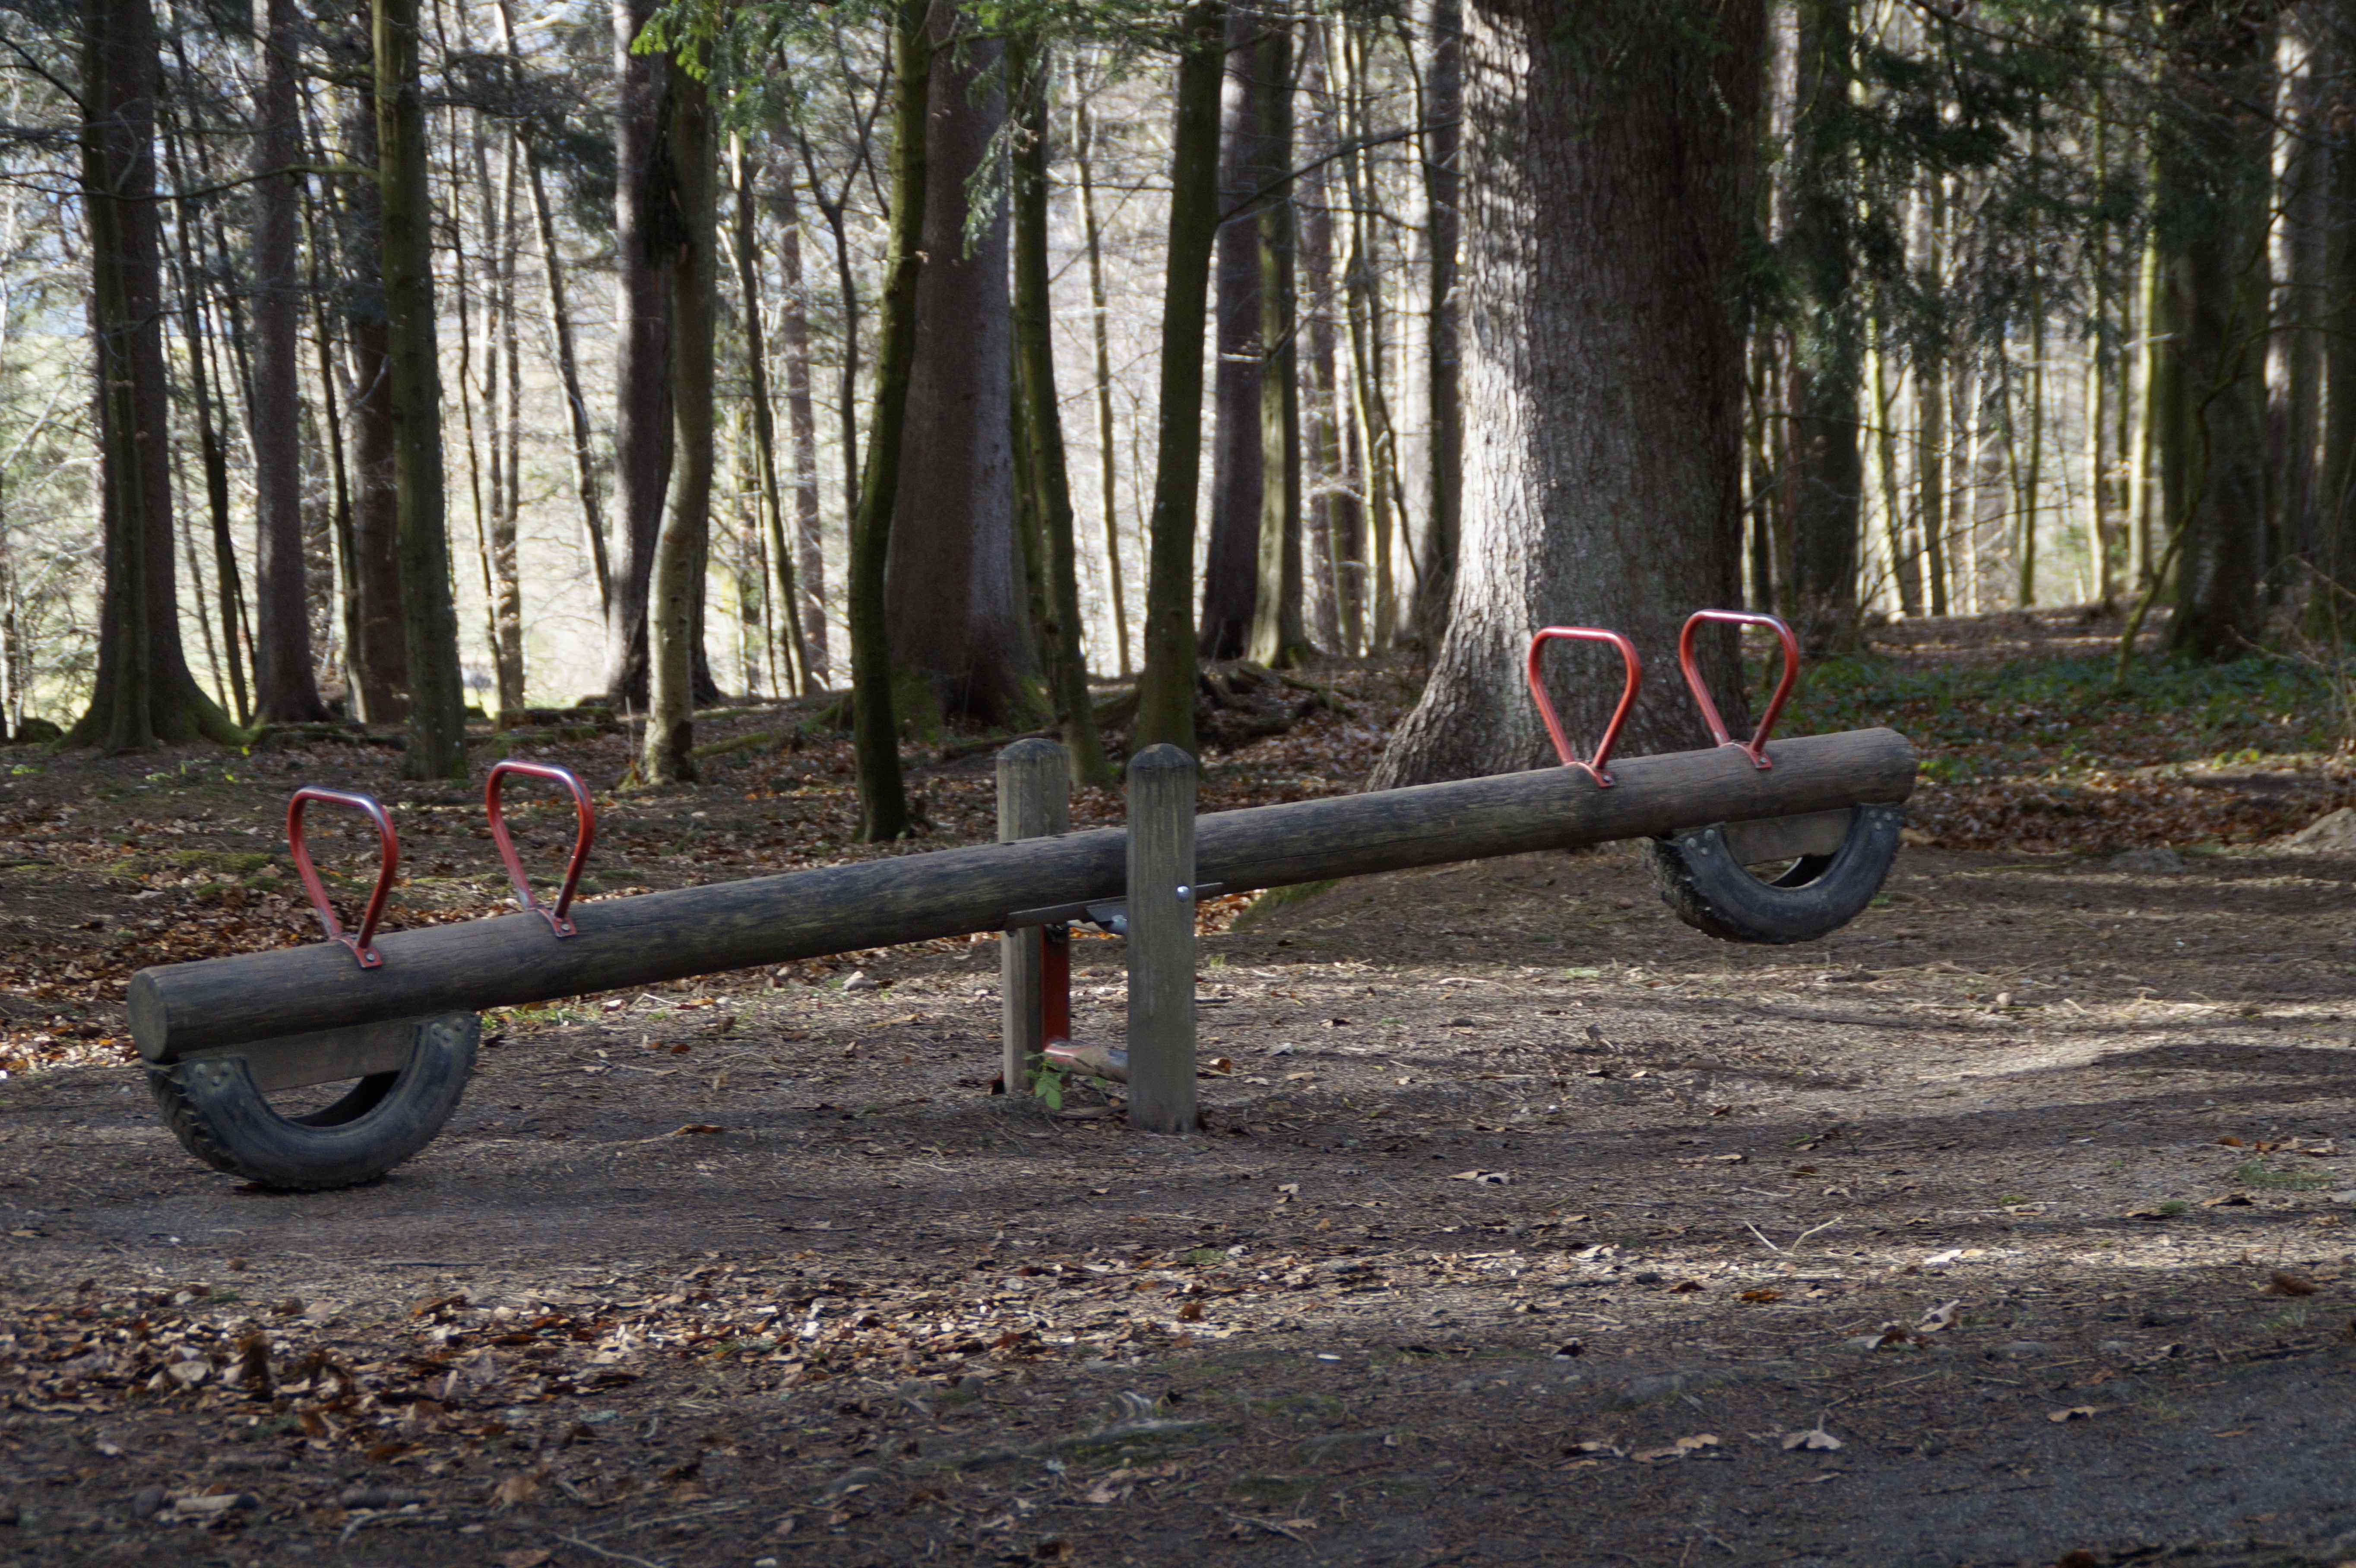
forest, play, city, recreation, park, child, public space, device, children, playground, cannon, rocker, game device, see saw, children's playground, outdoor recreation, geographical feature, human settlement, outdoor play equipment, forest playground